St. Paul's Church, Frankfurt am Main

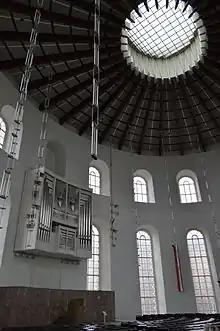
The interior of the Paulskirche rotunda

From 31 March until 3 April 1848, the building was the meeting place for the "Vorparlament", which prepared the election for the National Assembly. On 18 May 1848, the National Assembly met for the first time in the church, and was therefore named the Paulskirchenparlament. Until 1849, the National Assembly worked in the church to develop the first constitution for a united Germany. The resistance of Prussia, the Austrian Empire and a number of smaller German states ultimately destroyed the effort.